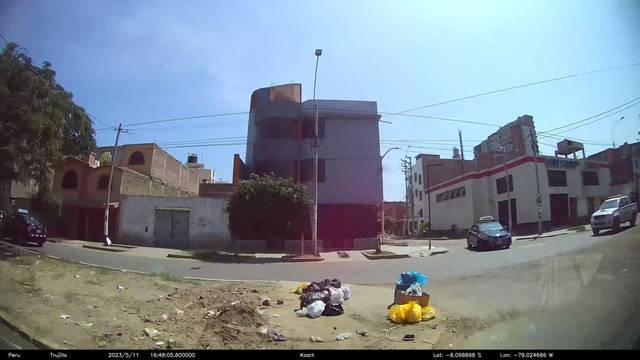
Region: Peru
Coordinates: -8.099, -79.025